Zacharias Ursinus

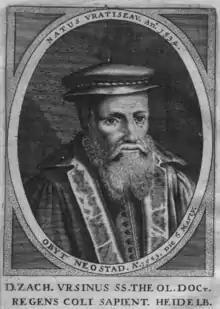

Zacharias Ursinus (born Zacharias Baer; 18 July 1534 – 6 May 1583) was a German Reformed theologian and Protestant reformer. He became the leading theologian of the Reformed Protestant movement of the Palatinate, serving both at the University of Heidelberg and the College of Wisdom (Collegium Sapientiae). He is best known as the principal author and interpreter of the "Heidelberg Catechism".